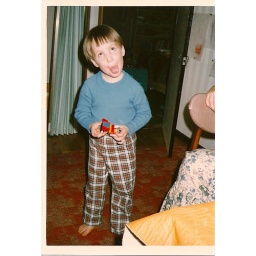
I could never keep a straight face in front of the camera, especially wearing clothes like that.